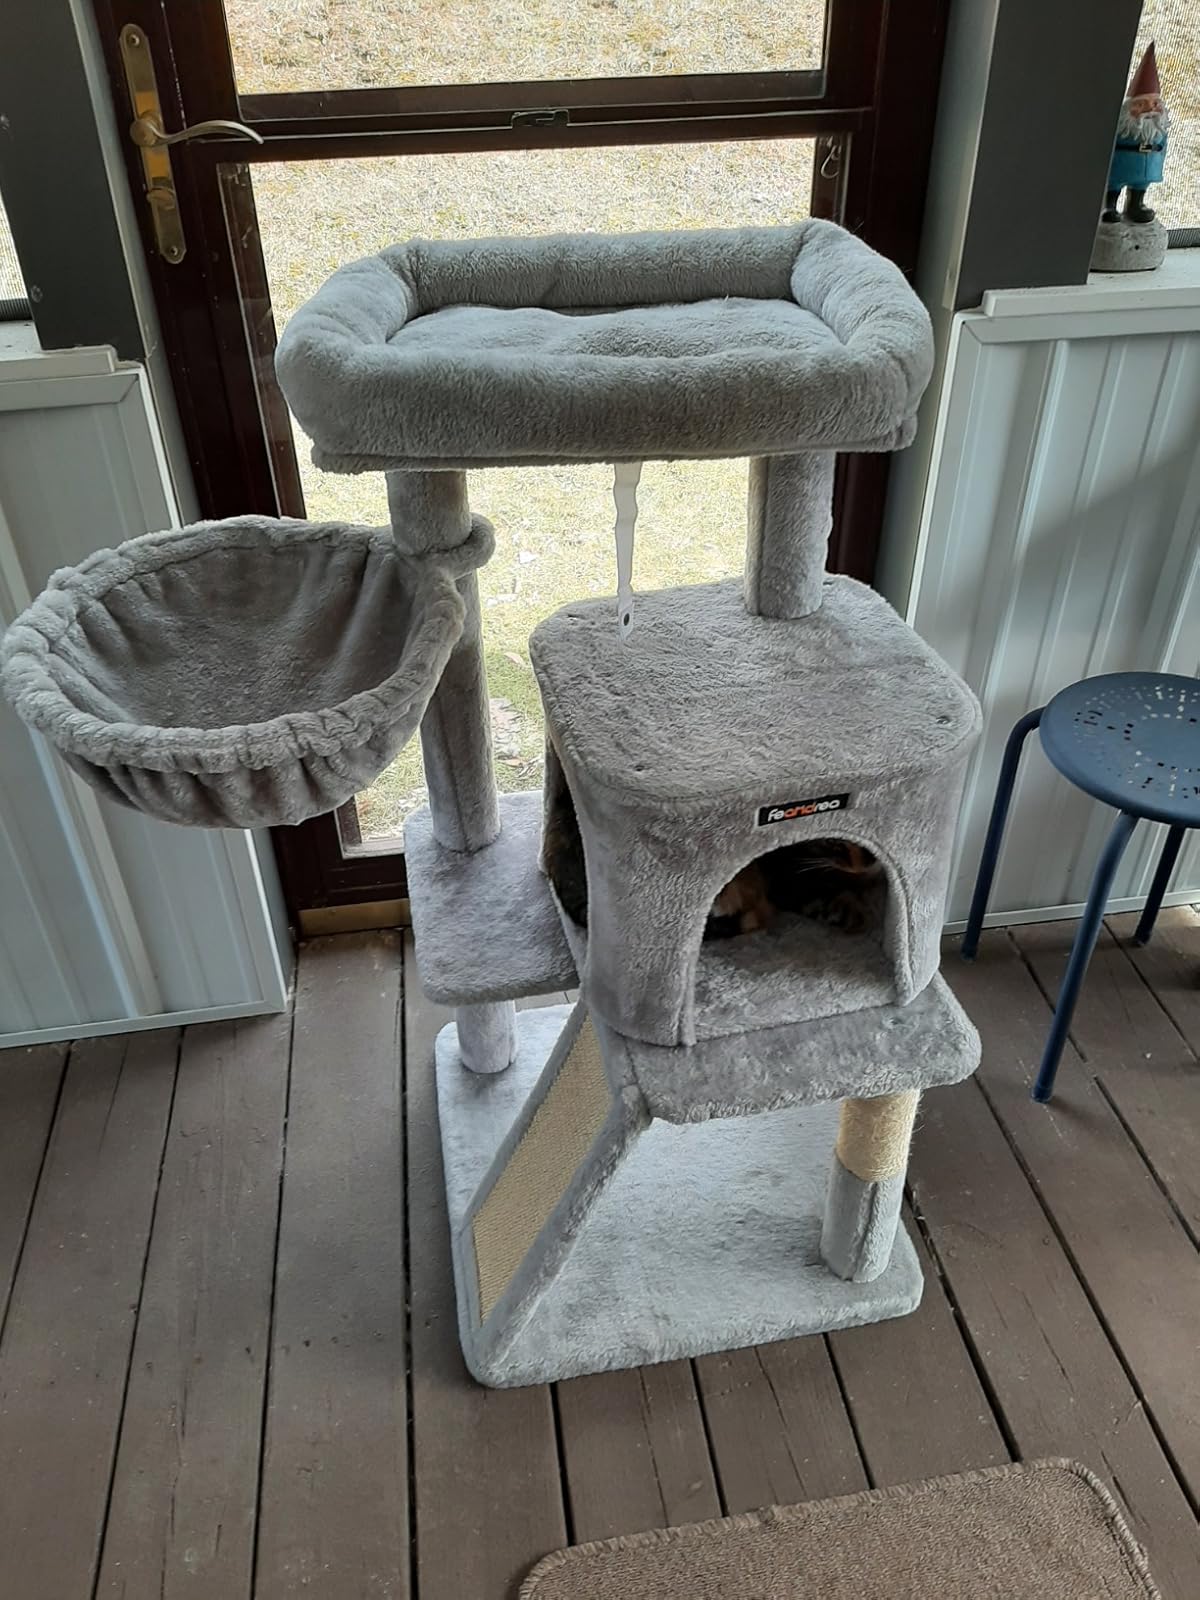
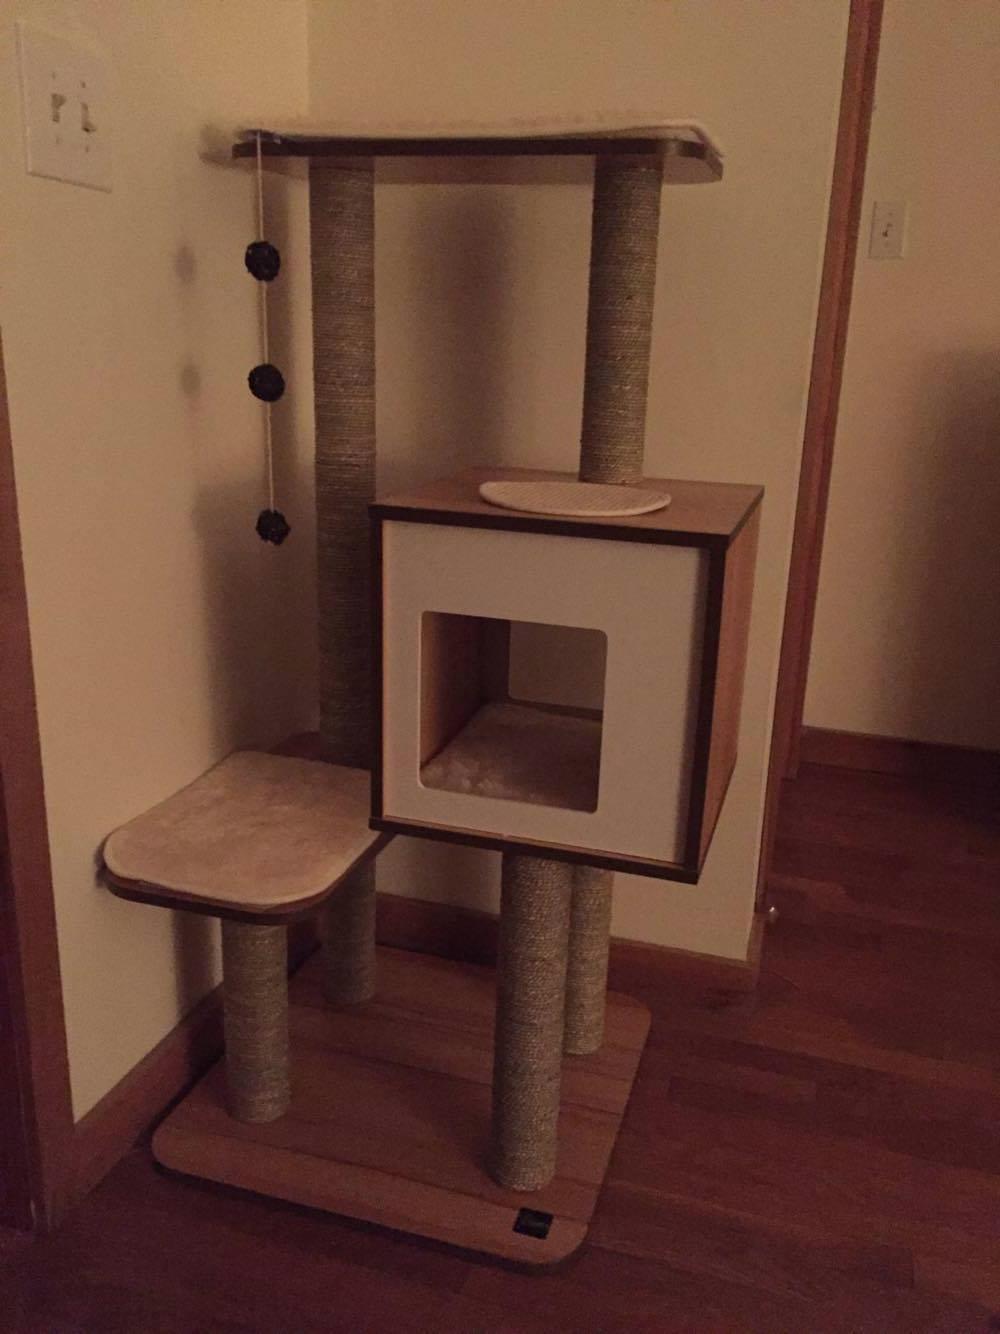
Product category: items_cat tree
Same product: no